Ya Rab

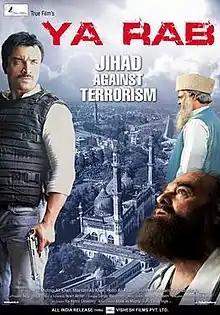
Poster of Ya Rab

Ya Rab is a 2014 Indian Hindi-language film directed by Hasnain Hyderabadwala, and starring Ajaz Khan, Arjumman Mughal, Raju Kher, Vikram Singh and Imran Hasnee. The film shows the battle between two ideologies. One group represents the Islamic principles of compassion and respect for human life, while the other incites youth to avenge alleged atrocities against Muslims.